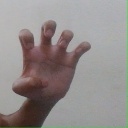
अक्षर: झ